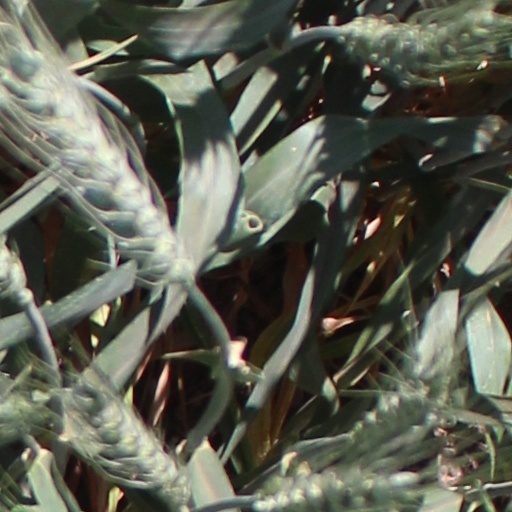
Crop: wheat